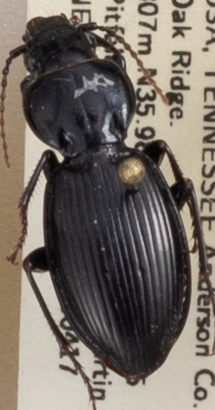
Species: Cyclotrachelus fucatus
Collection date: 2019-04-17
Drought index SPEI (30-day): -0.276
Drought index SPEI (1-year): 2.09
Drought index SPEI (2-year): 2.09